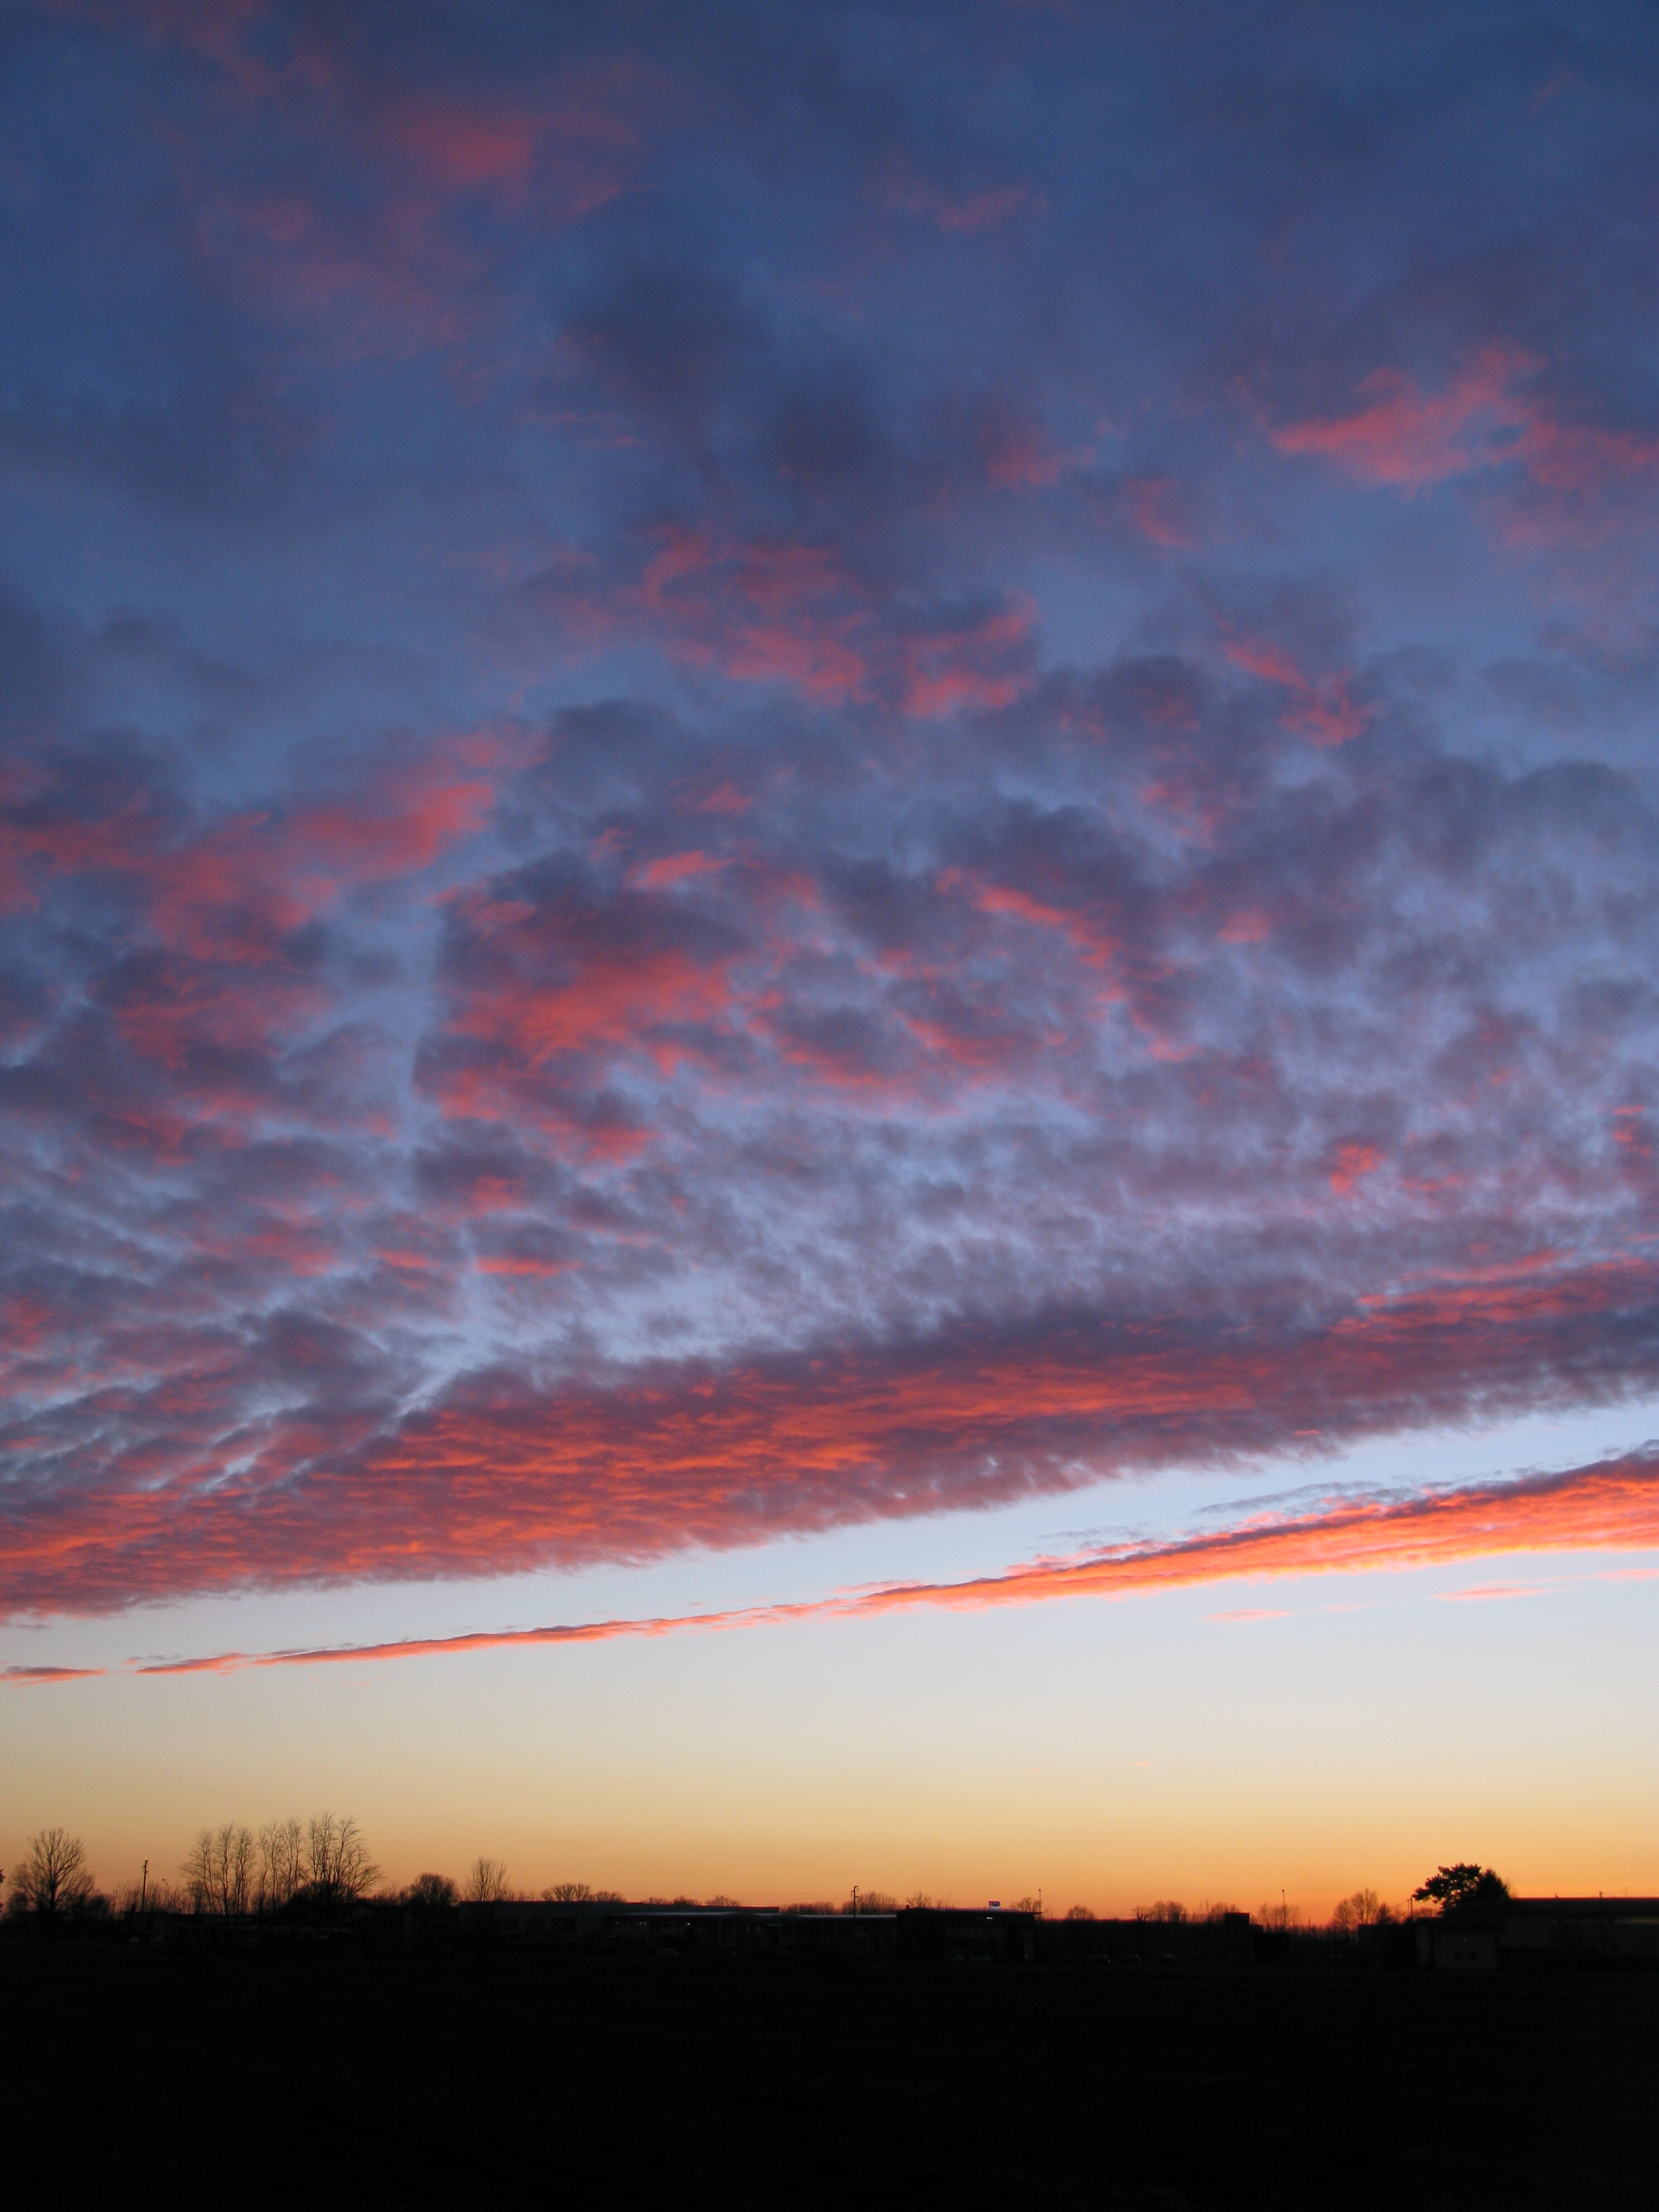
horizon, winter, light, cloud, sky, sunrise, sunset, morning, dawn, atmosphere, dusk, evening, clouds, sly, afterglow, pinl color, meteorological phenomenon, red sky at morning